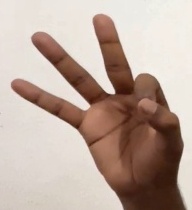
ASL sign: 9